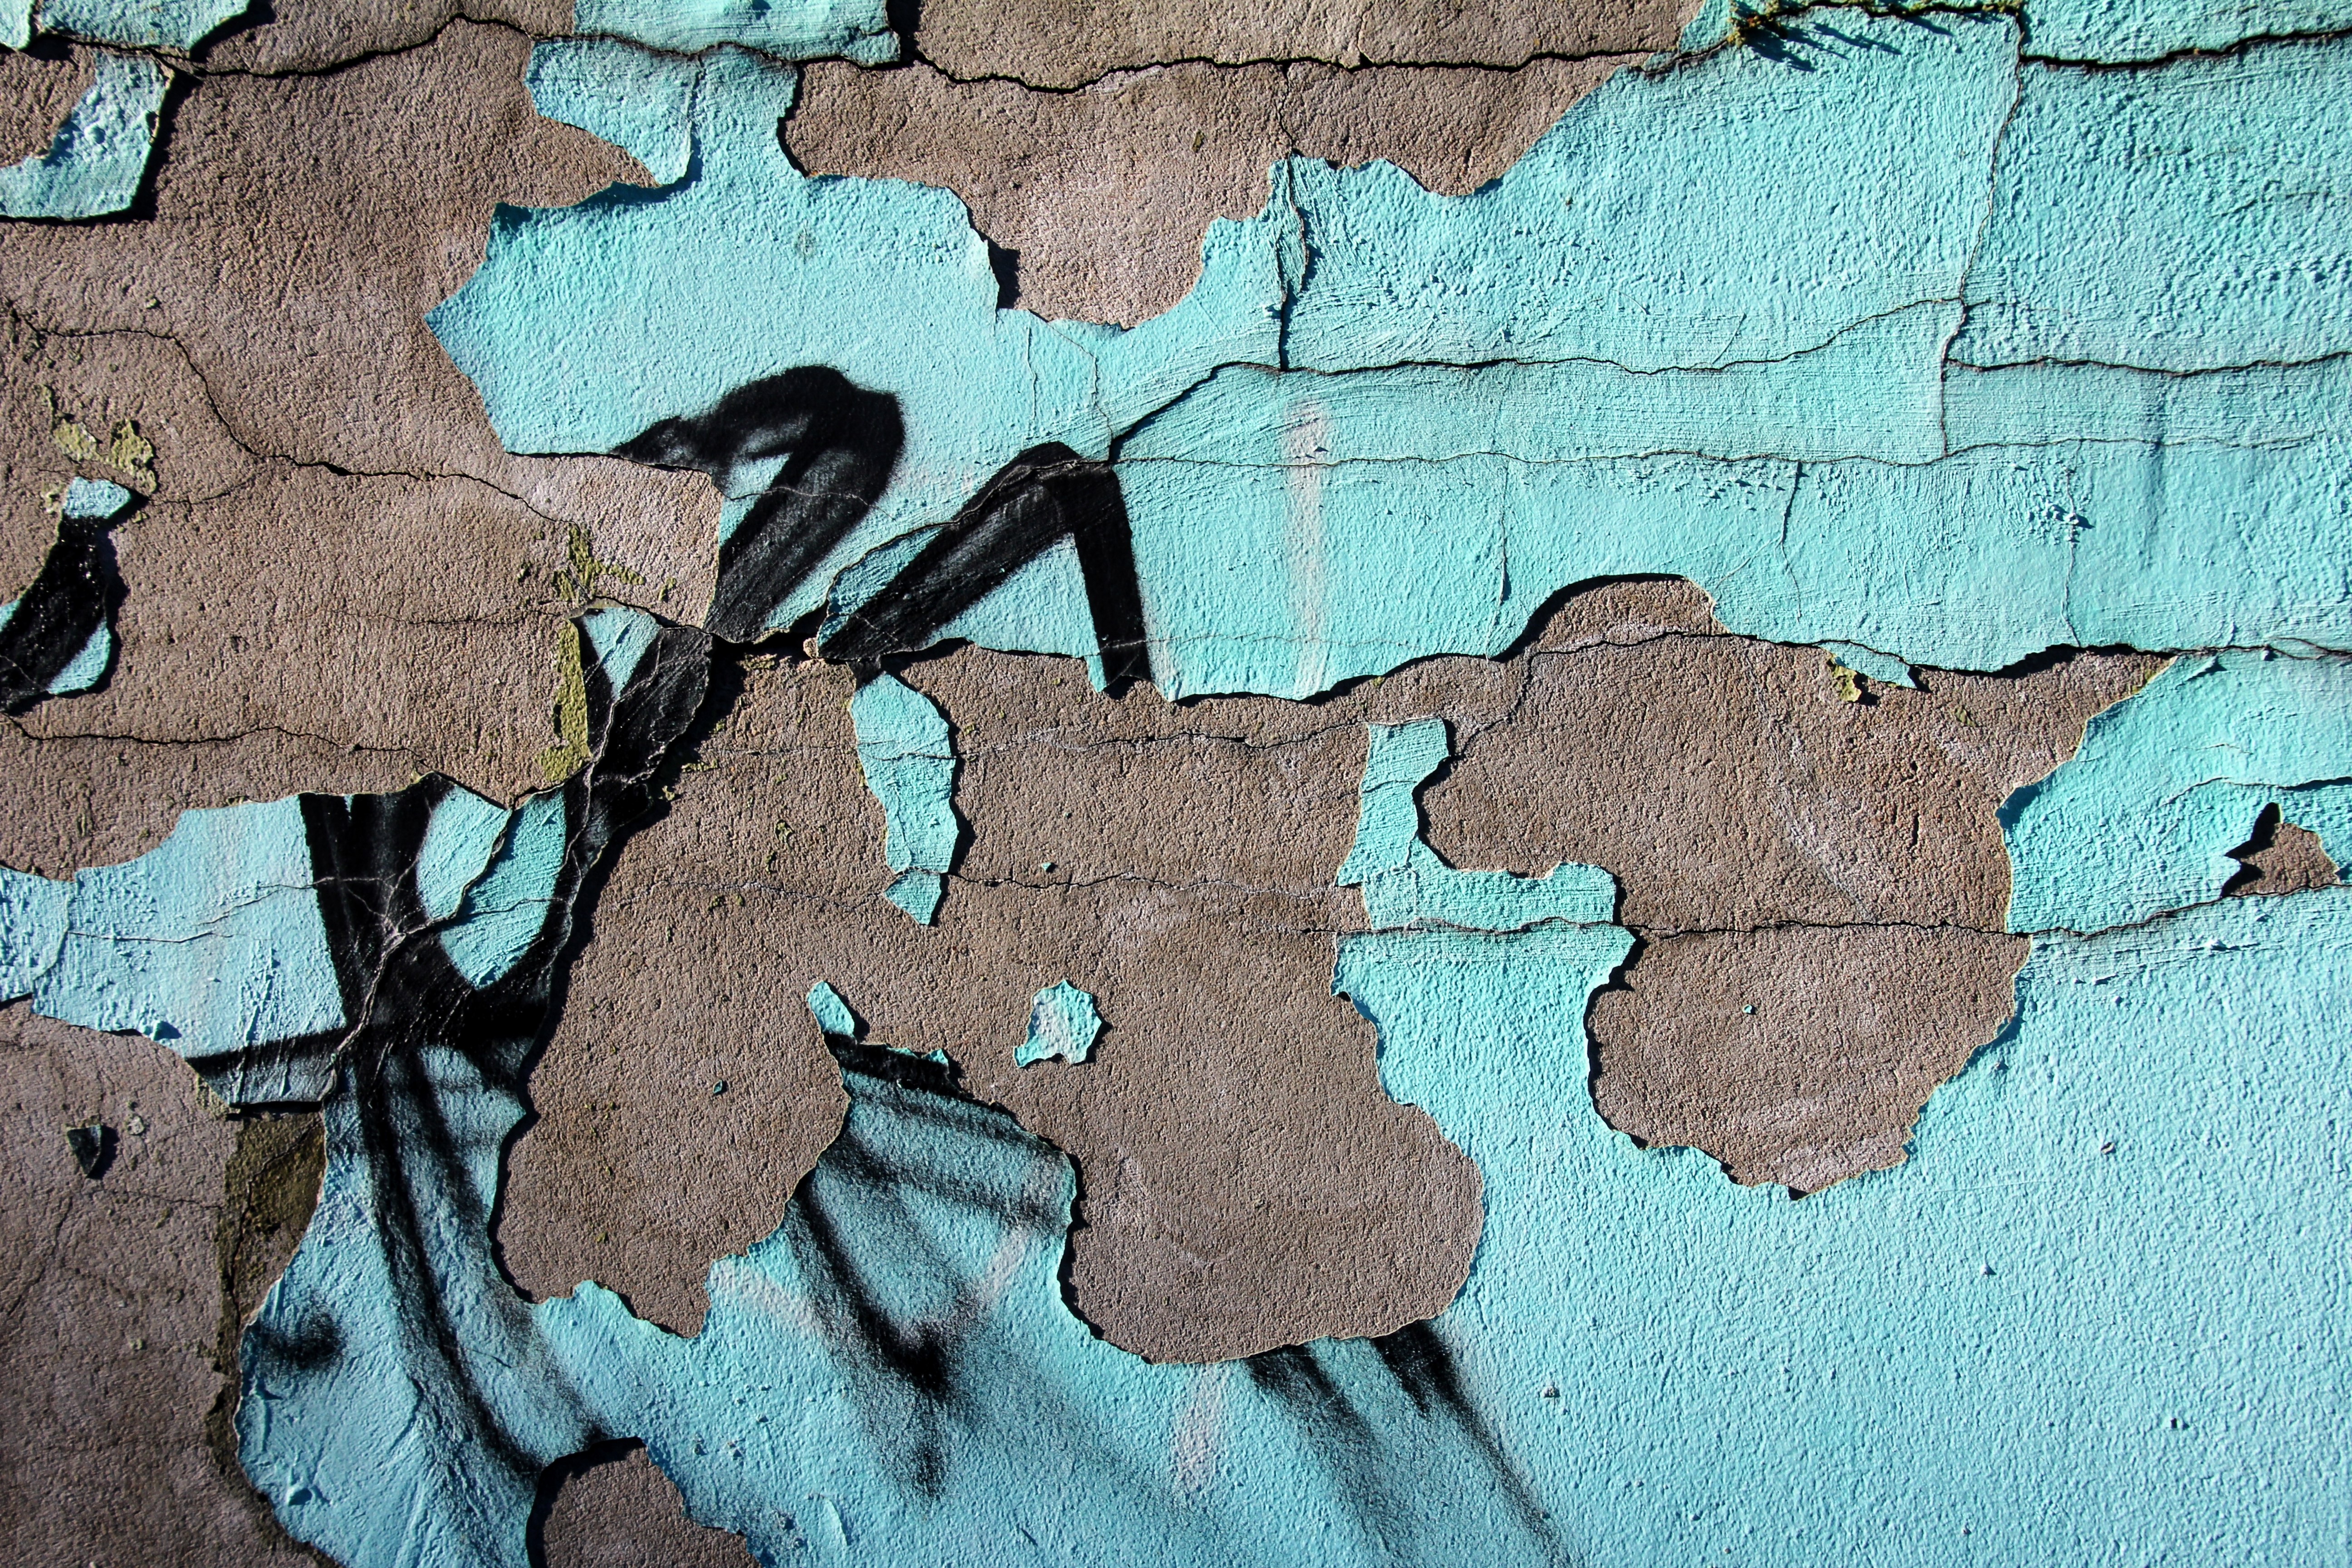
texture, leaf, wall, green, spray, color, soil, blue, graffiti, art, plaster, housewife, painted wall